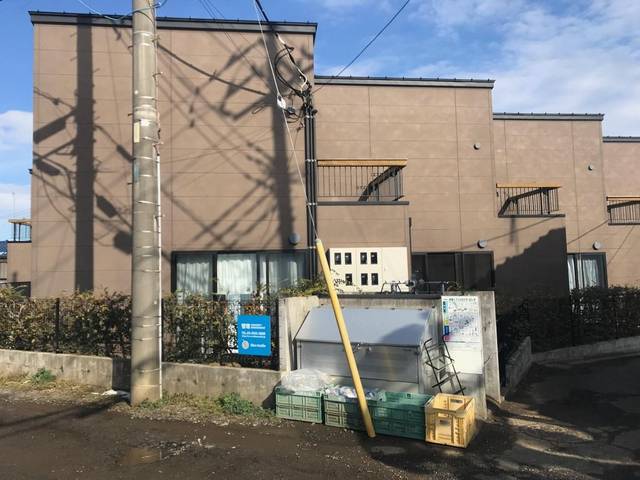
Region: Japan
Coordinates: 35.799, 139.608